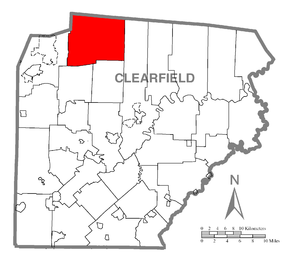
Huston Township est un township, situé au nord du comté de Clearfield, aux États-Unis. En 2010, il comptait une population de 1 433 habitants.